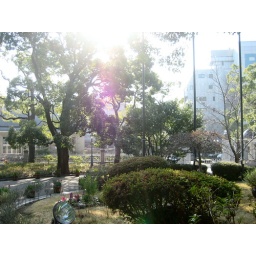
Big trees in the official house of Hyogo prefecture